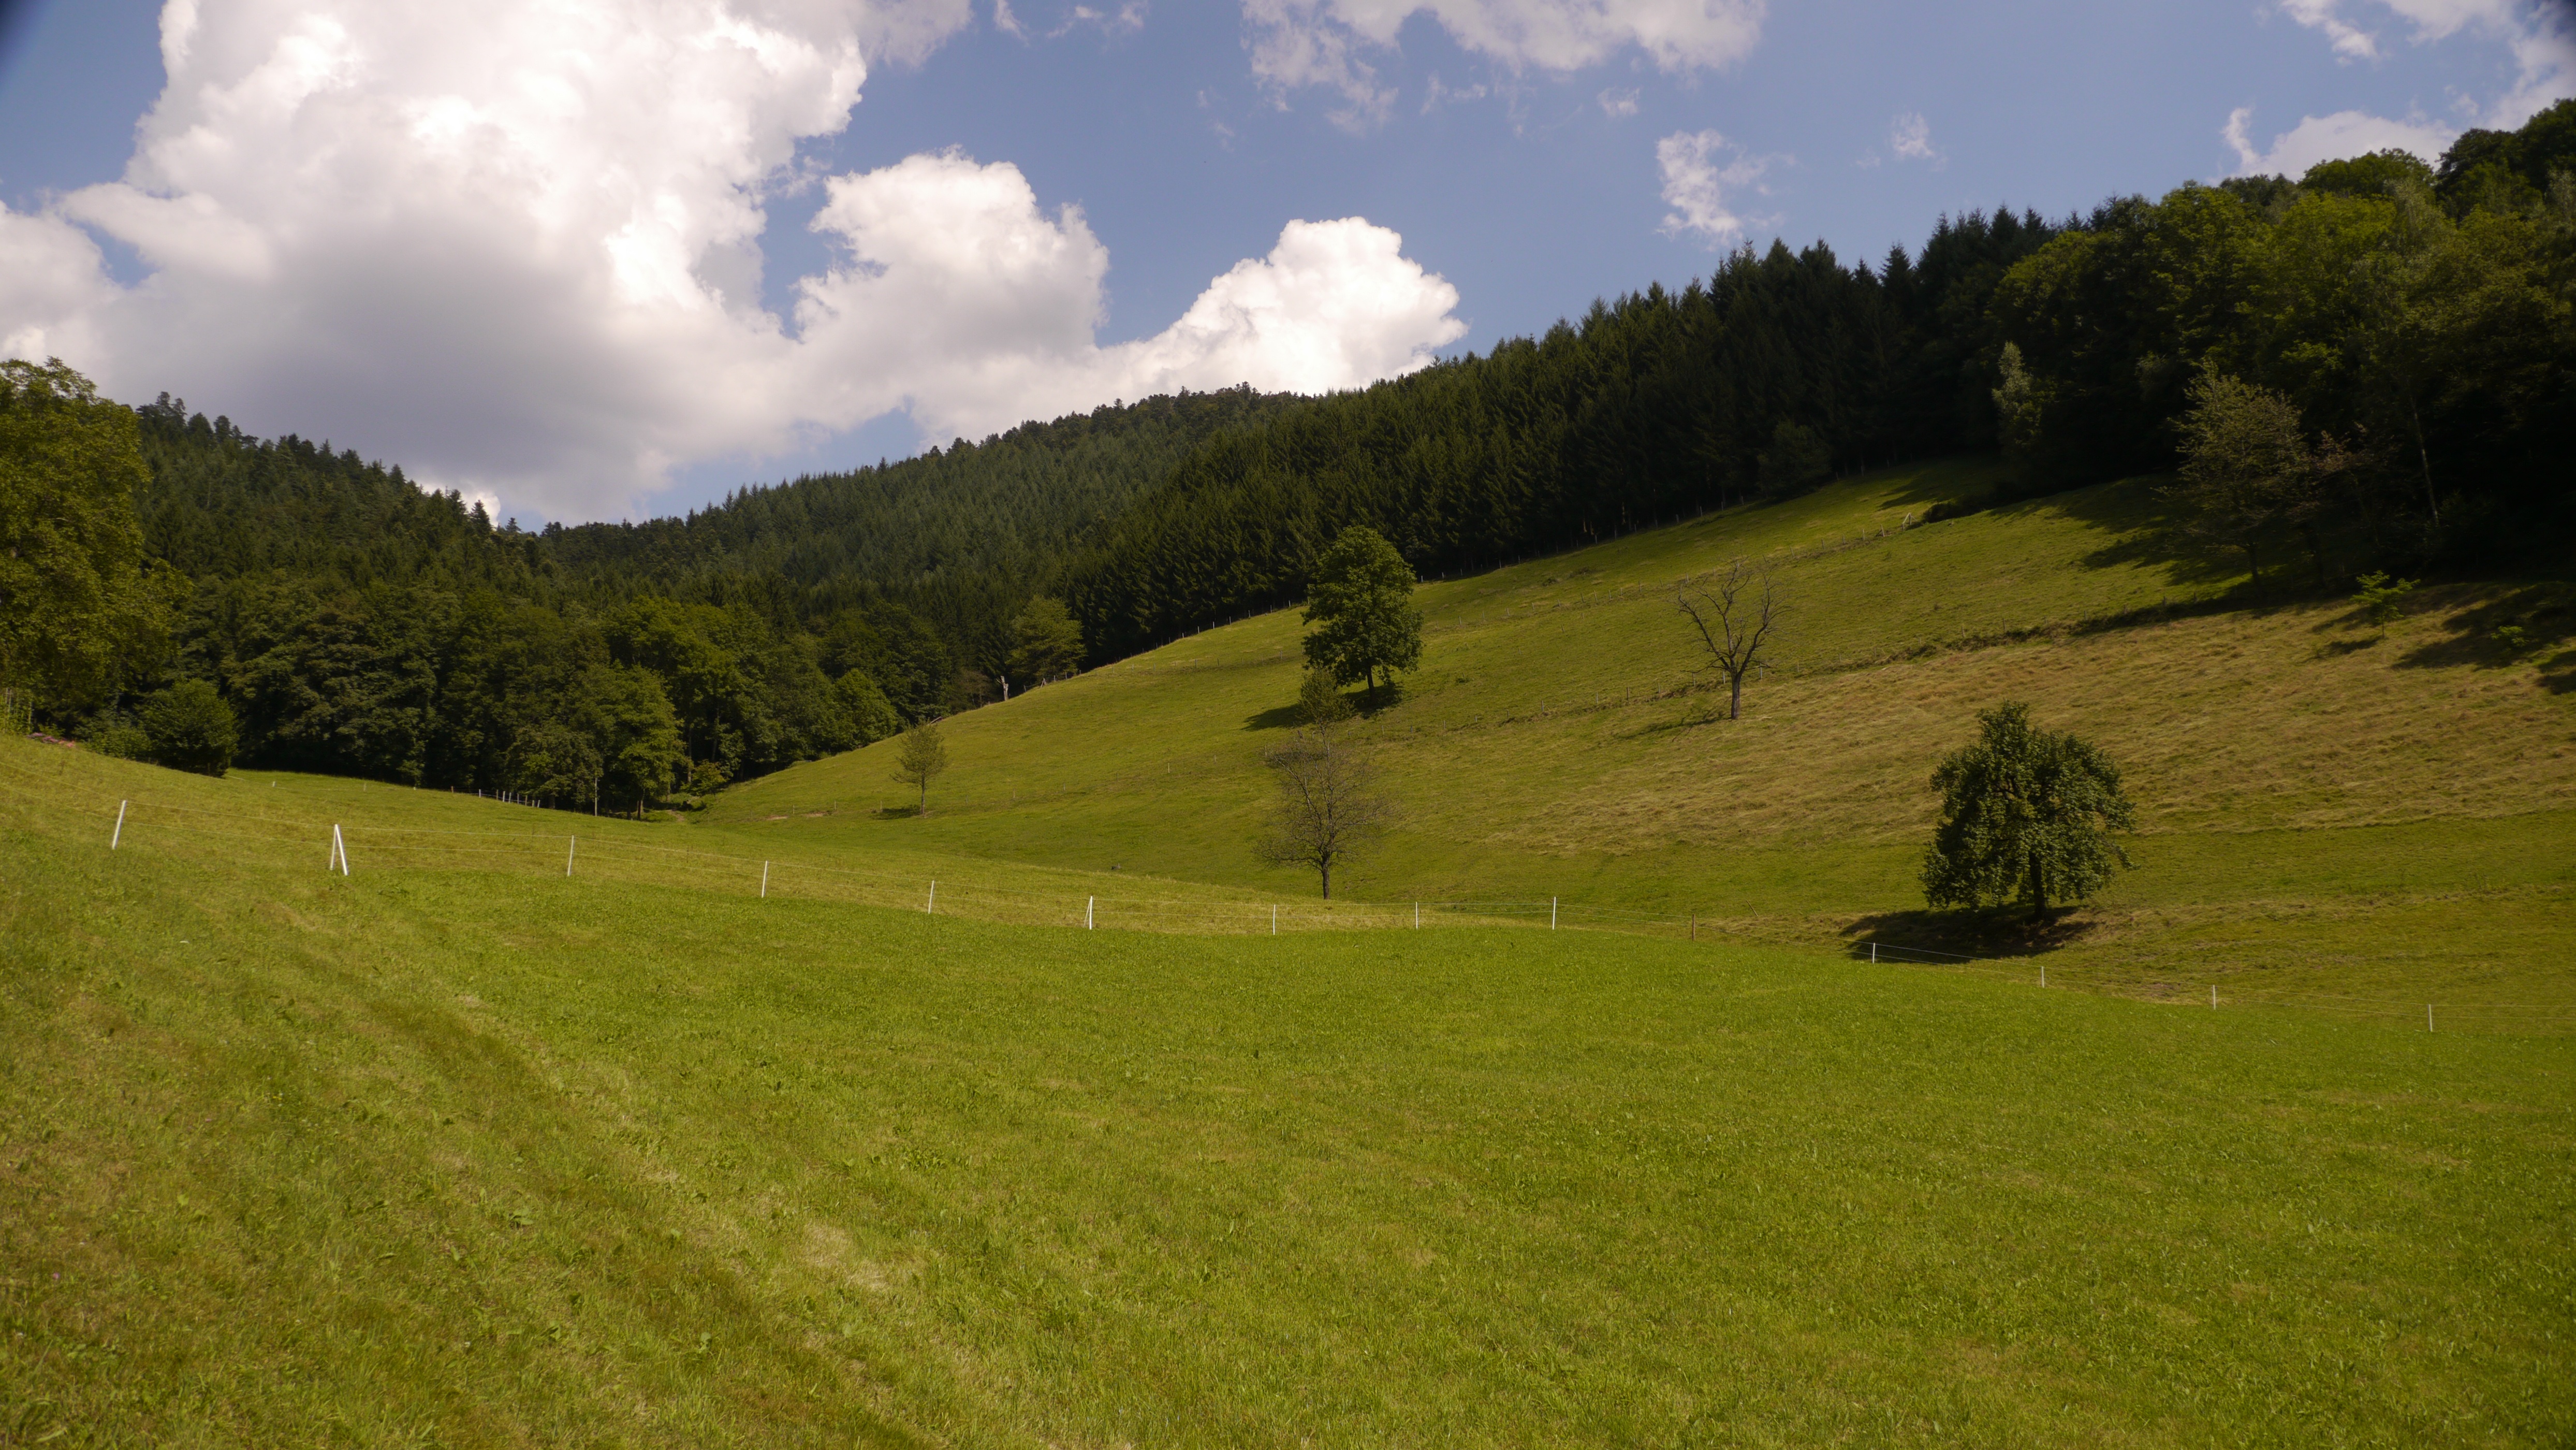
landscape, tree, nature, grass, mountain, cloud, field, lawn, meadow, hill, valley, mountain range, summer, green, pasture, terrain, ridge, plain, alps, grassland, plateau, habitat, black forest, rural area, natural environment, geographical feature, mountainous landforms